Mantra (2016 film)

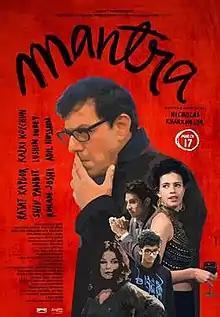
first look poster

Mantra is a 2016 Indian drama film directed by Nicholas Kharkongor. The film stars Rajat Kapoor, Kalki Koechlin, Shiv Panditt, and Lushin Dubey in pivotal roles. The film was jointly produced by Filmart Productions, North East Films, Shri Production, and Zenyth Media House. The film features dialogues in both English and Hindi.